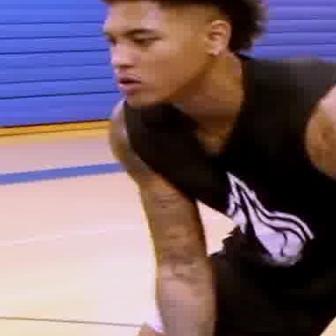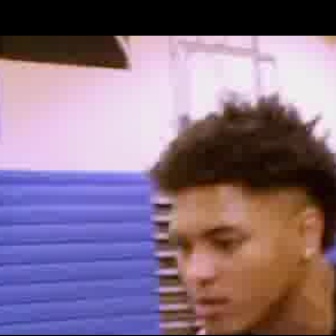
  Please identify the target specified by the bounding box [103,19,189,105] in the first image and locate it in the second image. Return the coordinates in [x_min,y_min,x_max,y_max] format.
Answer: [169,209,294,334]